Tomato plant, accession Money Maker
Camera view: horizontal (90 deg, fisheye); turntable rotation: 150 degrees
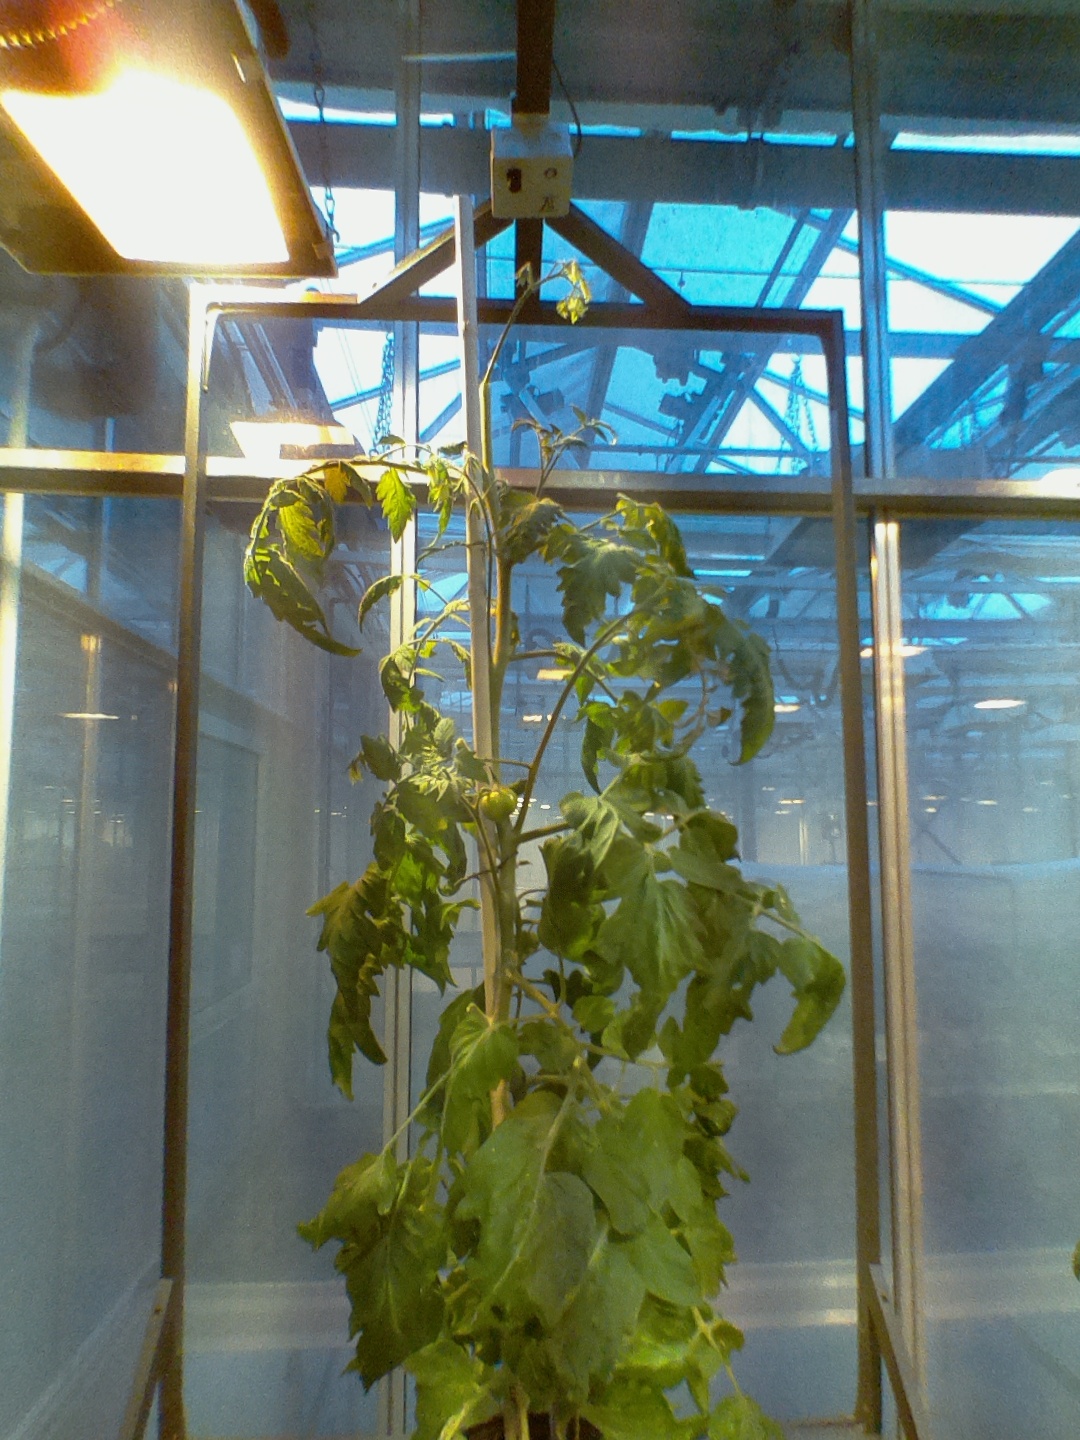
BBCH growth stage 71: 10%-20% of final fruit size